List of Fort ships

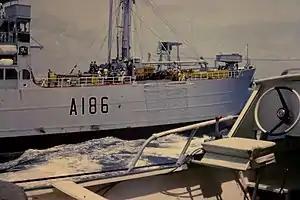
RFA "Fort Rosalie"

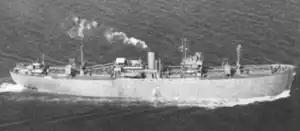
"Fort Stikine"

was a Park ship built by West Coast Shipbuilders Ltd. Launched as "Queensborough Park" on 28 September 1944, she was completed on 25 November. Built for the MoWT, she was placed under the management of George Nisbet & Co. Renamed "Fort Duquesne" in 1945. Management transferred to Alfred Holt & Co. in 1947. To Admiralty on 15 September 1947 and operated by the Royal Fleet Auxiliary. Scrapped at Temise, Belgium by Jos Boel et Fils in 1967.